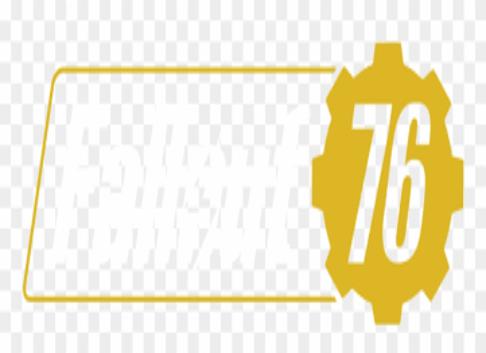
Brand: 76
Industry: Clothes